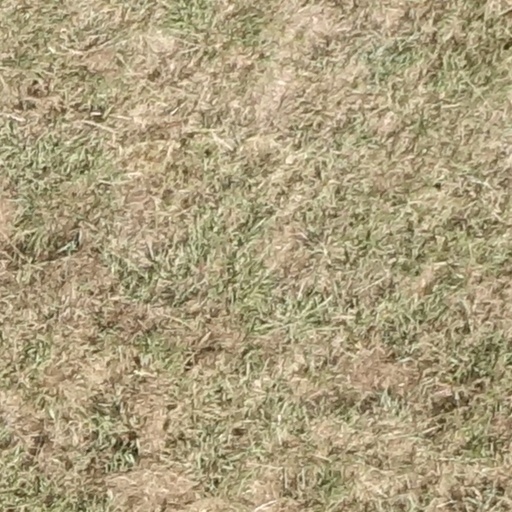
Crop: sorghum